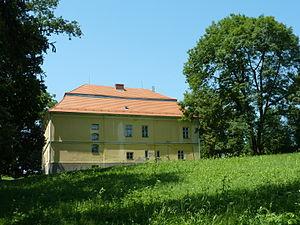
Trnávka est une commune du district de Nový Jičín, dans la région de Moravie-Silésie, en République tchèque. Sa population s'élevait à 740 habitants en 2017.